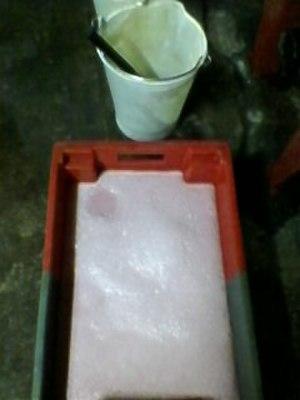
Levurage en vinification
Le levurage est une opération destinée à démarrer une fermentation alcoolique contrôlée d'un moût. Elle consiste à ensemencer ce dernier de levures. Les levures peuvent être naturellement présentes ou non sur le végétal dont il est issu, pour déclencher sa fermentation alcoolique.